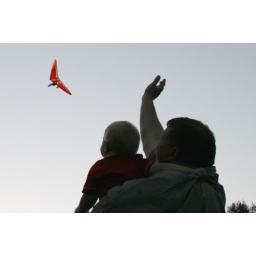
My boys all LOVE being able to wave to Oupa, way up in the sky